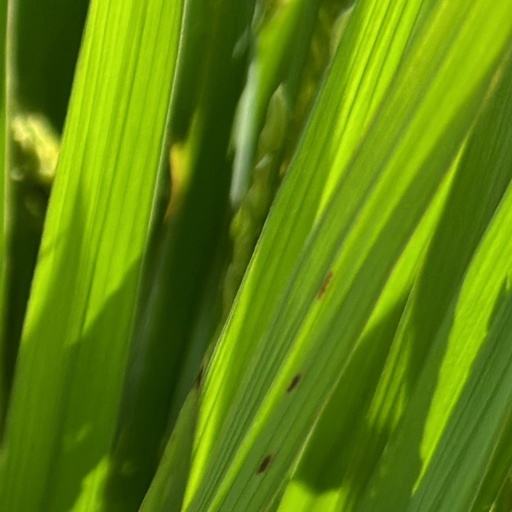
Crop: rice